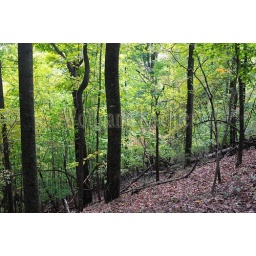
Usa, north carolina, near winston-salem, hanging rock state park, deciduous forest